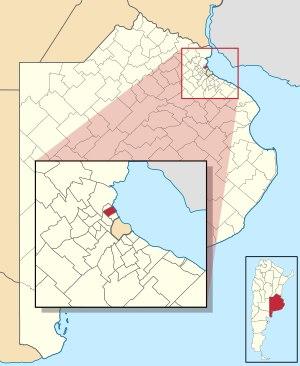
San Isidro est une ville de la province de Buenos Aires, en Argentine, et le chef-lieu du partido homonyme. Elle se trouve dans la partie nord de l'agglomération du Grand Buenos Aires, au bord du Río de la Plata.